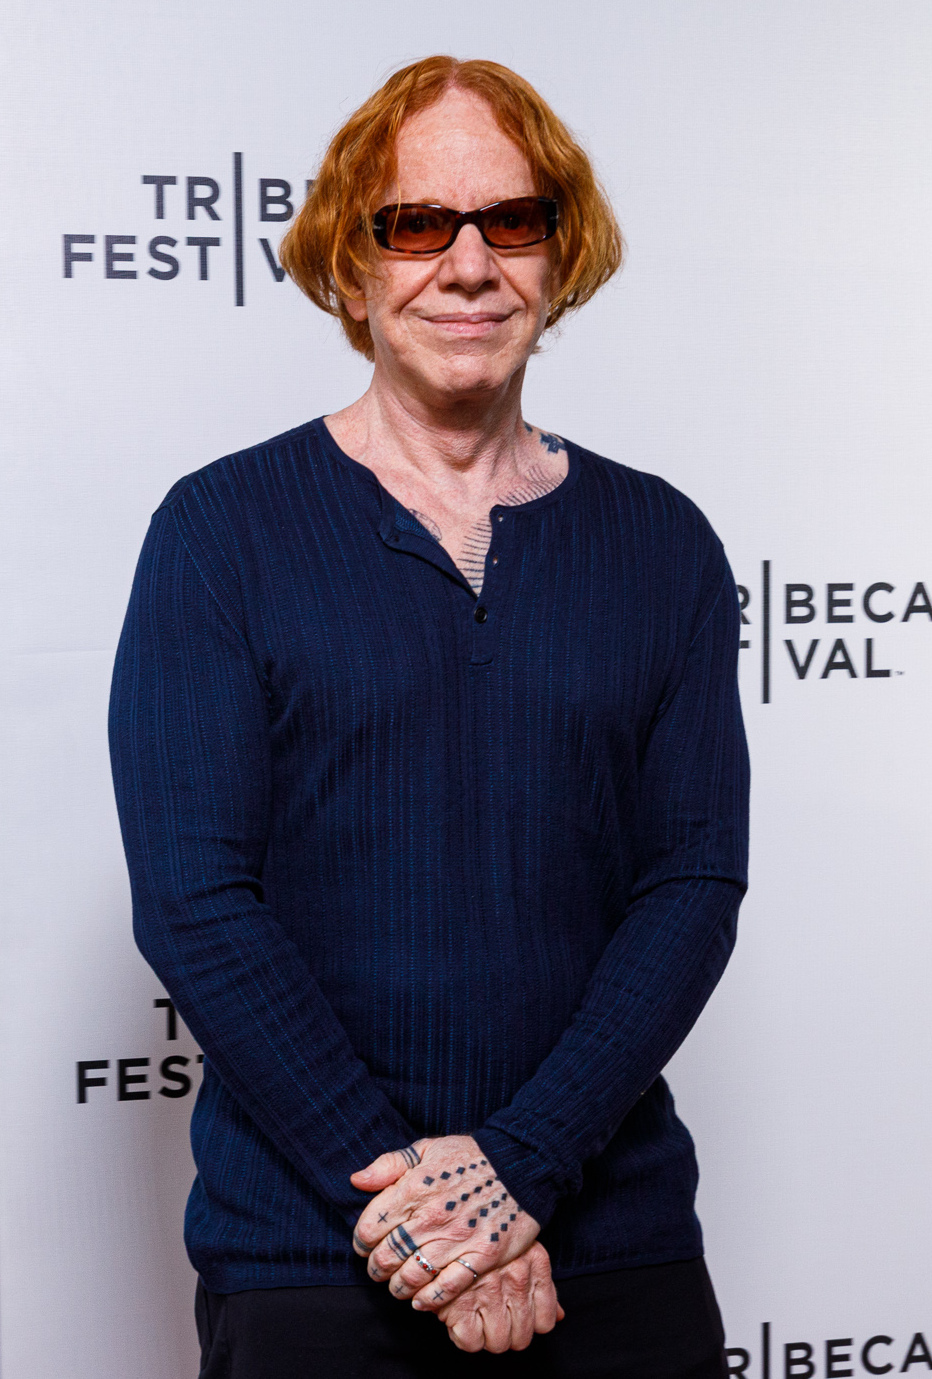
แดนนี เอลฟ์แมน

| name = แดนนี เอลฟ์แมน
| image = 20220610 dannyelfman by sachynmital (cropped).jpg
| birthname = แดเนียล โรเบิร์ต เอลฟ์แมน
| location = ลอสแอนเจลิส แคลิฟอร์เนีย สหรัฐอเมริกา
| spouse = บริดเจต ฟอนดา (2003-ปัจจุบัน)
| occupation = นักแต่งเพลงประกอบภาพยนตร์ นักร้อง
| yearsactive = 1980 - ปัจจุบัน
| เครื่องดนตรี =
| ค่าย =
| ส่วนเกี่ยวข้อง =
| ตุ๊กตาทอง =
| สุพรรณหงส์ =
| ชมรมวิจารณ์บันเทิง =
| โทรทัศน์ทองคำ =
แดเนียล โรเบิร์ต "แดนนี" เอลฟ์แมน นักแต่งดนตรีประกอบภาพยนตร์ และนักดนตรีชาวอเมริกัน มีผลงานดนตรีประกอบภาพยนตร์จำนานมาก ตั้งแต่ พ.ศ. 2523 จนถึงปัจจุบัน เคยได้รับการเสนอชื่อเข้าชิงรางวัลออสการ์ 4 ครั้ง และได้รับรางวัลแกรมมีจากภาพยนตร์เรื่องแบทแมน และรางวัลเอมมีจากภาพยนตร์ซีรีส์ Desperate Housewives (สมาคมแม่บ้านหัวใจเปลี่ยว)
แดนนี เอลฟ์แมนเป็นเพื่อนสนิทกับทิม เบอร์ตัน และเป็นผู้แต่งดนตรีประกอบให้กับภาพยนตร์เกือบทุกเรื่องของเบอร์ตัน (ยกเว้นเพียงเรื่อง Ed Wood และ Sweeney Todd) ผลงานดนตรีประกอบภาพยนตร์อื่นๆ เช่น สไปเดอร์แมนทุกภาค และเรื่องอื่นๆ ที่กำกับโดย แซม ไรมี, เรื่อง เม็นอินแบล็ค ทั้งสองภาคที่กำกับโดย แบร์รี ซอนเนนเฟลด์
==แหล่งข้อมูลอื่น==
*
*
หมวดหมู่:นักประพันธ์ดนตรีประกอบภาพยนตร์
หมวดหมู่:นักดนตรีชาวอเมริกัน
หมวดหมู่:ผู้ที่ได้รับรางวัลแกรมมี
หมวดหมู่:ผู้ที่ได้รับรางวัลเอมมี
หมวดหมู่:บุคคลจากลอสแอนเจลิส